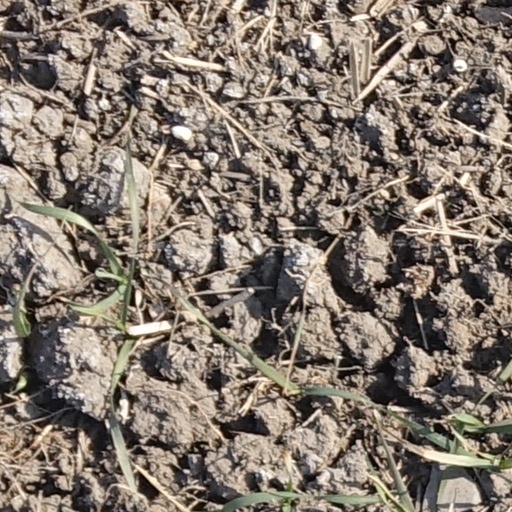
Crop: wheat